Hermann Dohna-Finckenstein

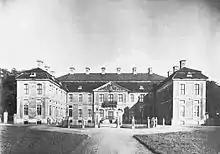
Schloss Finckenstein, before 1931

Hermann Werner Rodrigo Heinrich Friedrich Donatus Burggraf und Graf zu Dohna-Finckenstein (10 October 1894 – 13 December 1942) was a German estate owner, politician and SS-"Obersturmbannführer".